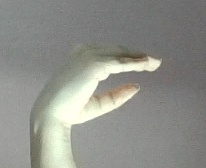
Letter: jeem